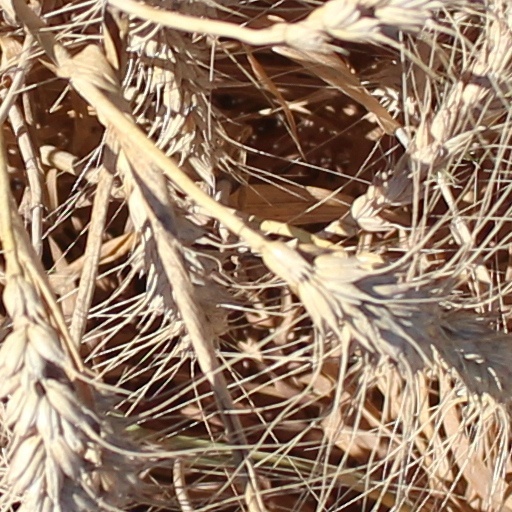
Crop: wheat